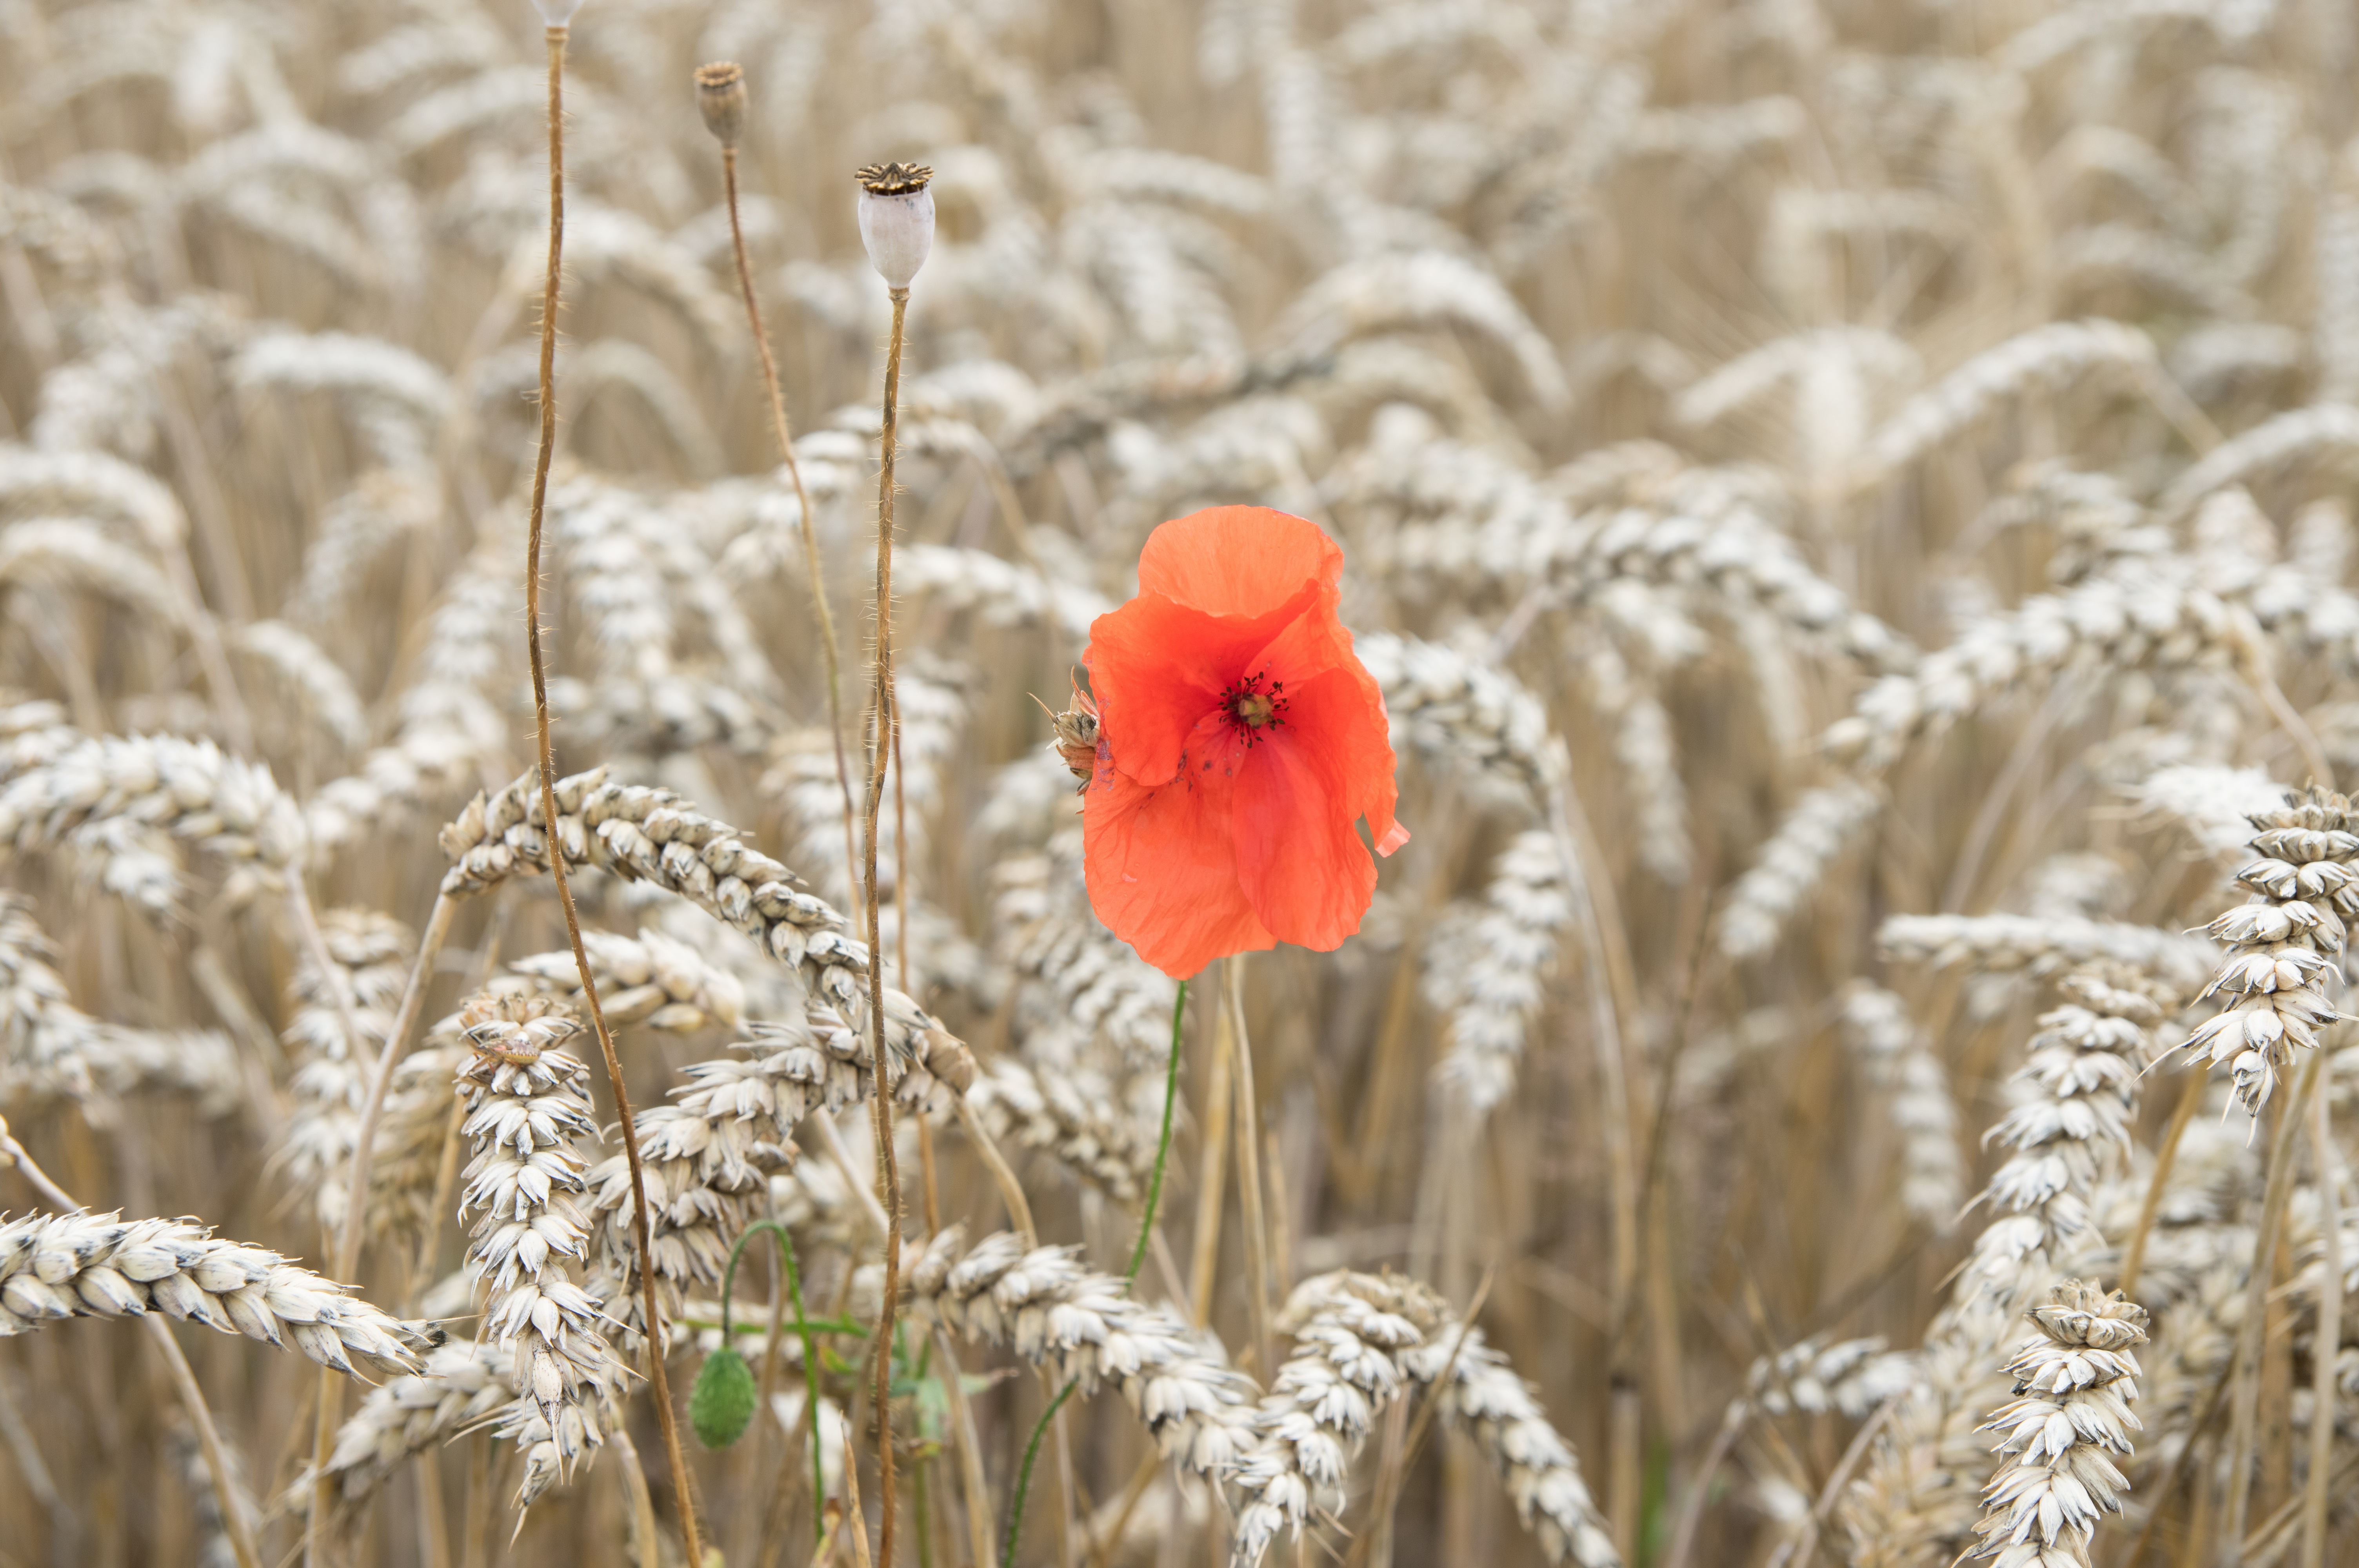
nature, grass, plant, field, meadow, wheat, flower, frost, summer, france, red, yellow, flora, season, wildflower, agricultural, close up, petals, cornfield, epi, cereals, poppy, flowering, triticum, red flowers, flowering plant, hatching, fleurs des champs, papaver rhoeas, brightly colored, grass family, land plant